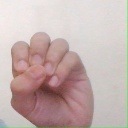
अक्षर: उ